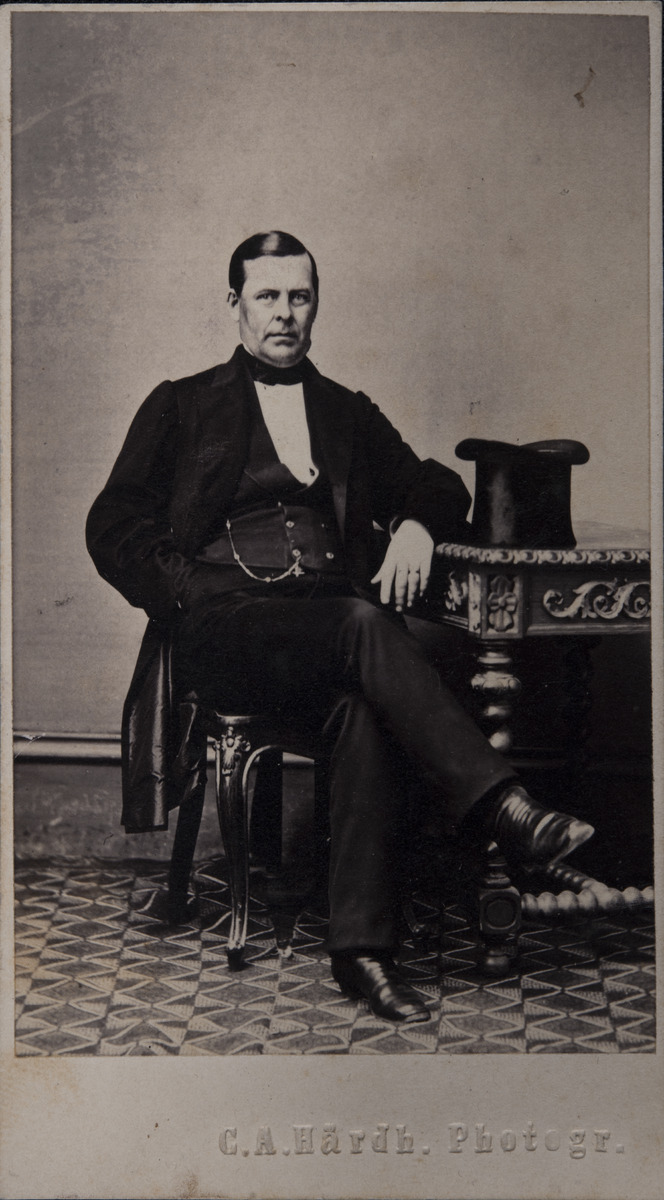
Tuntematon mies istumassa pöydän ääressä
sisällön kuvaus: Tuntematon mies istumassa pöydän ääressä. Pöydällä silinterihattu. mustavalkoinen
Kuvaaja: Hårdh, C.A., valokuvaaja
Ajankohta: kuvausaika 1860-1869
Aiheet: vaatteet, muoti, yläluokka, yhteiskuntaluokat, miehet, muotokuvat